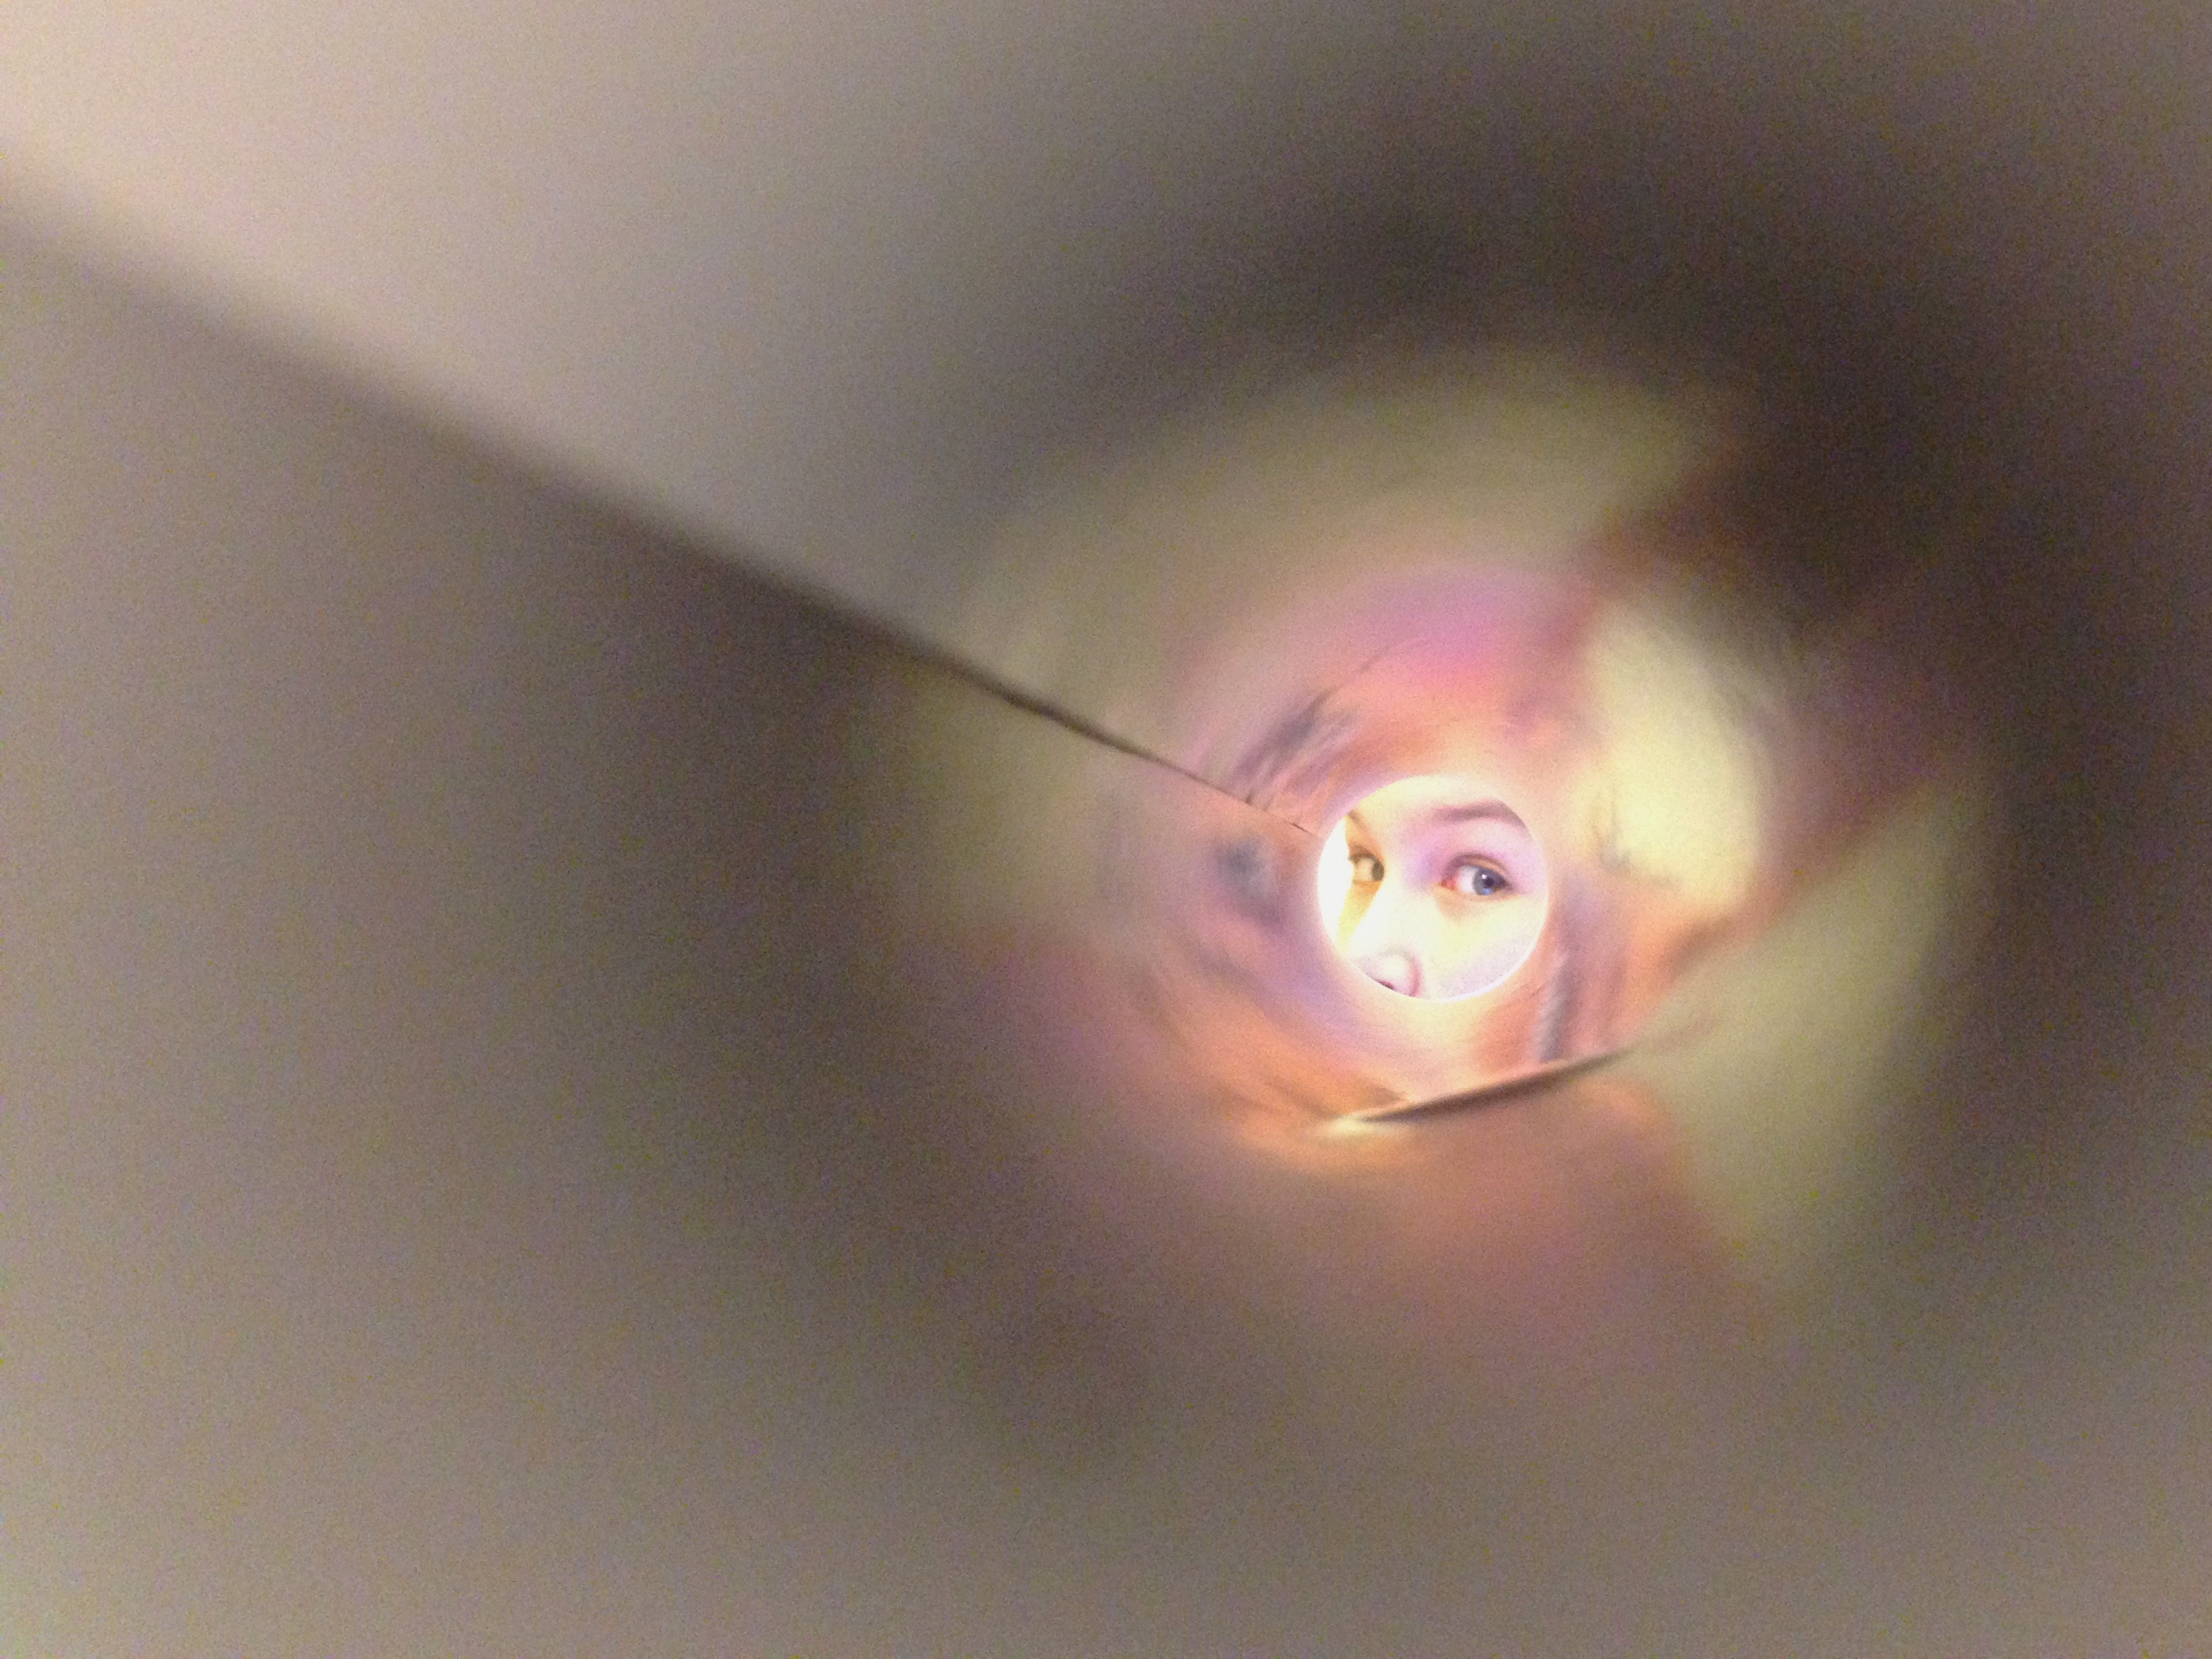
hand, light, photography, reflection, red, color, darkness, pink, lighting, circle, close up, human body, iris, eye, harry, organ, shape, 2015365, kpop, macro photography